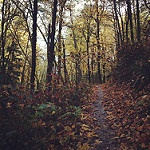
Scene: Outdoor